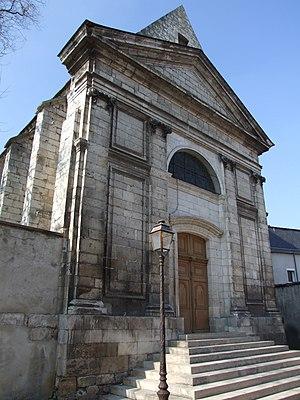
Auxerre, Bourgogne, FRANCE. Chapelle du séminaire à l’angle de la rue Michelet et de la rue de l’Étang-Saint-Vigile.
Auxerre [osɛʁ] est une commune française située dans le nord-ouest de la région Bourgogne-Franche-Comté, dans le département de l'Yonne, dont elle est le chef-lieu. Également bureau centralisateur de quatre cantons et siège de la communauté d'agglomération de l'Auxerrois, elle comptait 34 634 habitants au dernier recensement en 2017, ce qui en fait la première commune icaunaise et la cinquième commune de Bourgogne-Franche-Comté en nombre d'habitants. Son aire urbaine totalise près de 93 000 habitants la même année. L'unité urbaine d'Auxerre est la 146ᵉ unité urbaine la plus peuplée de France avec 43 000 habitants.